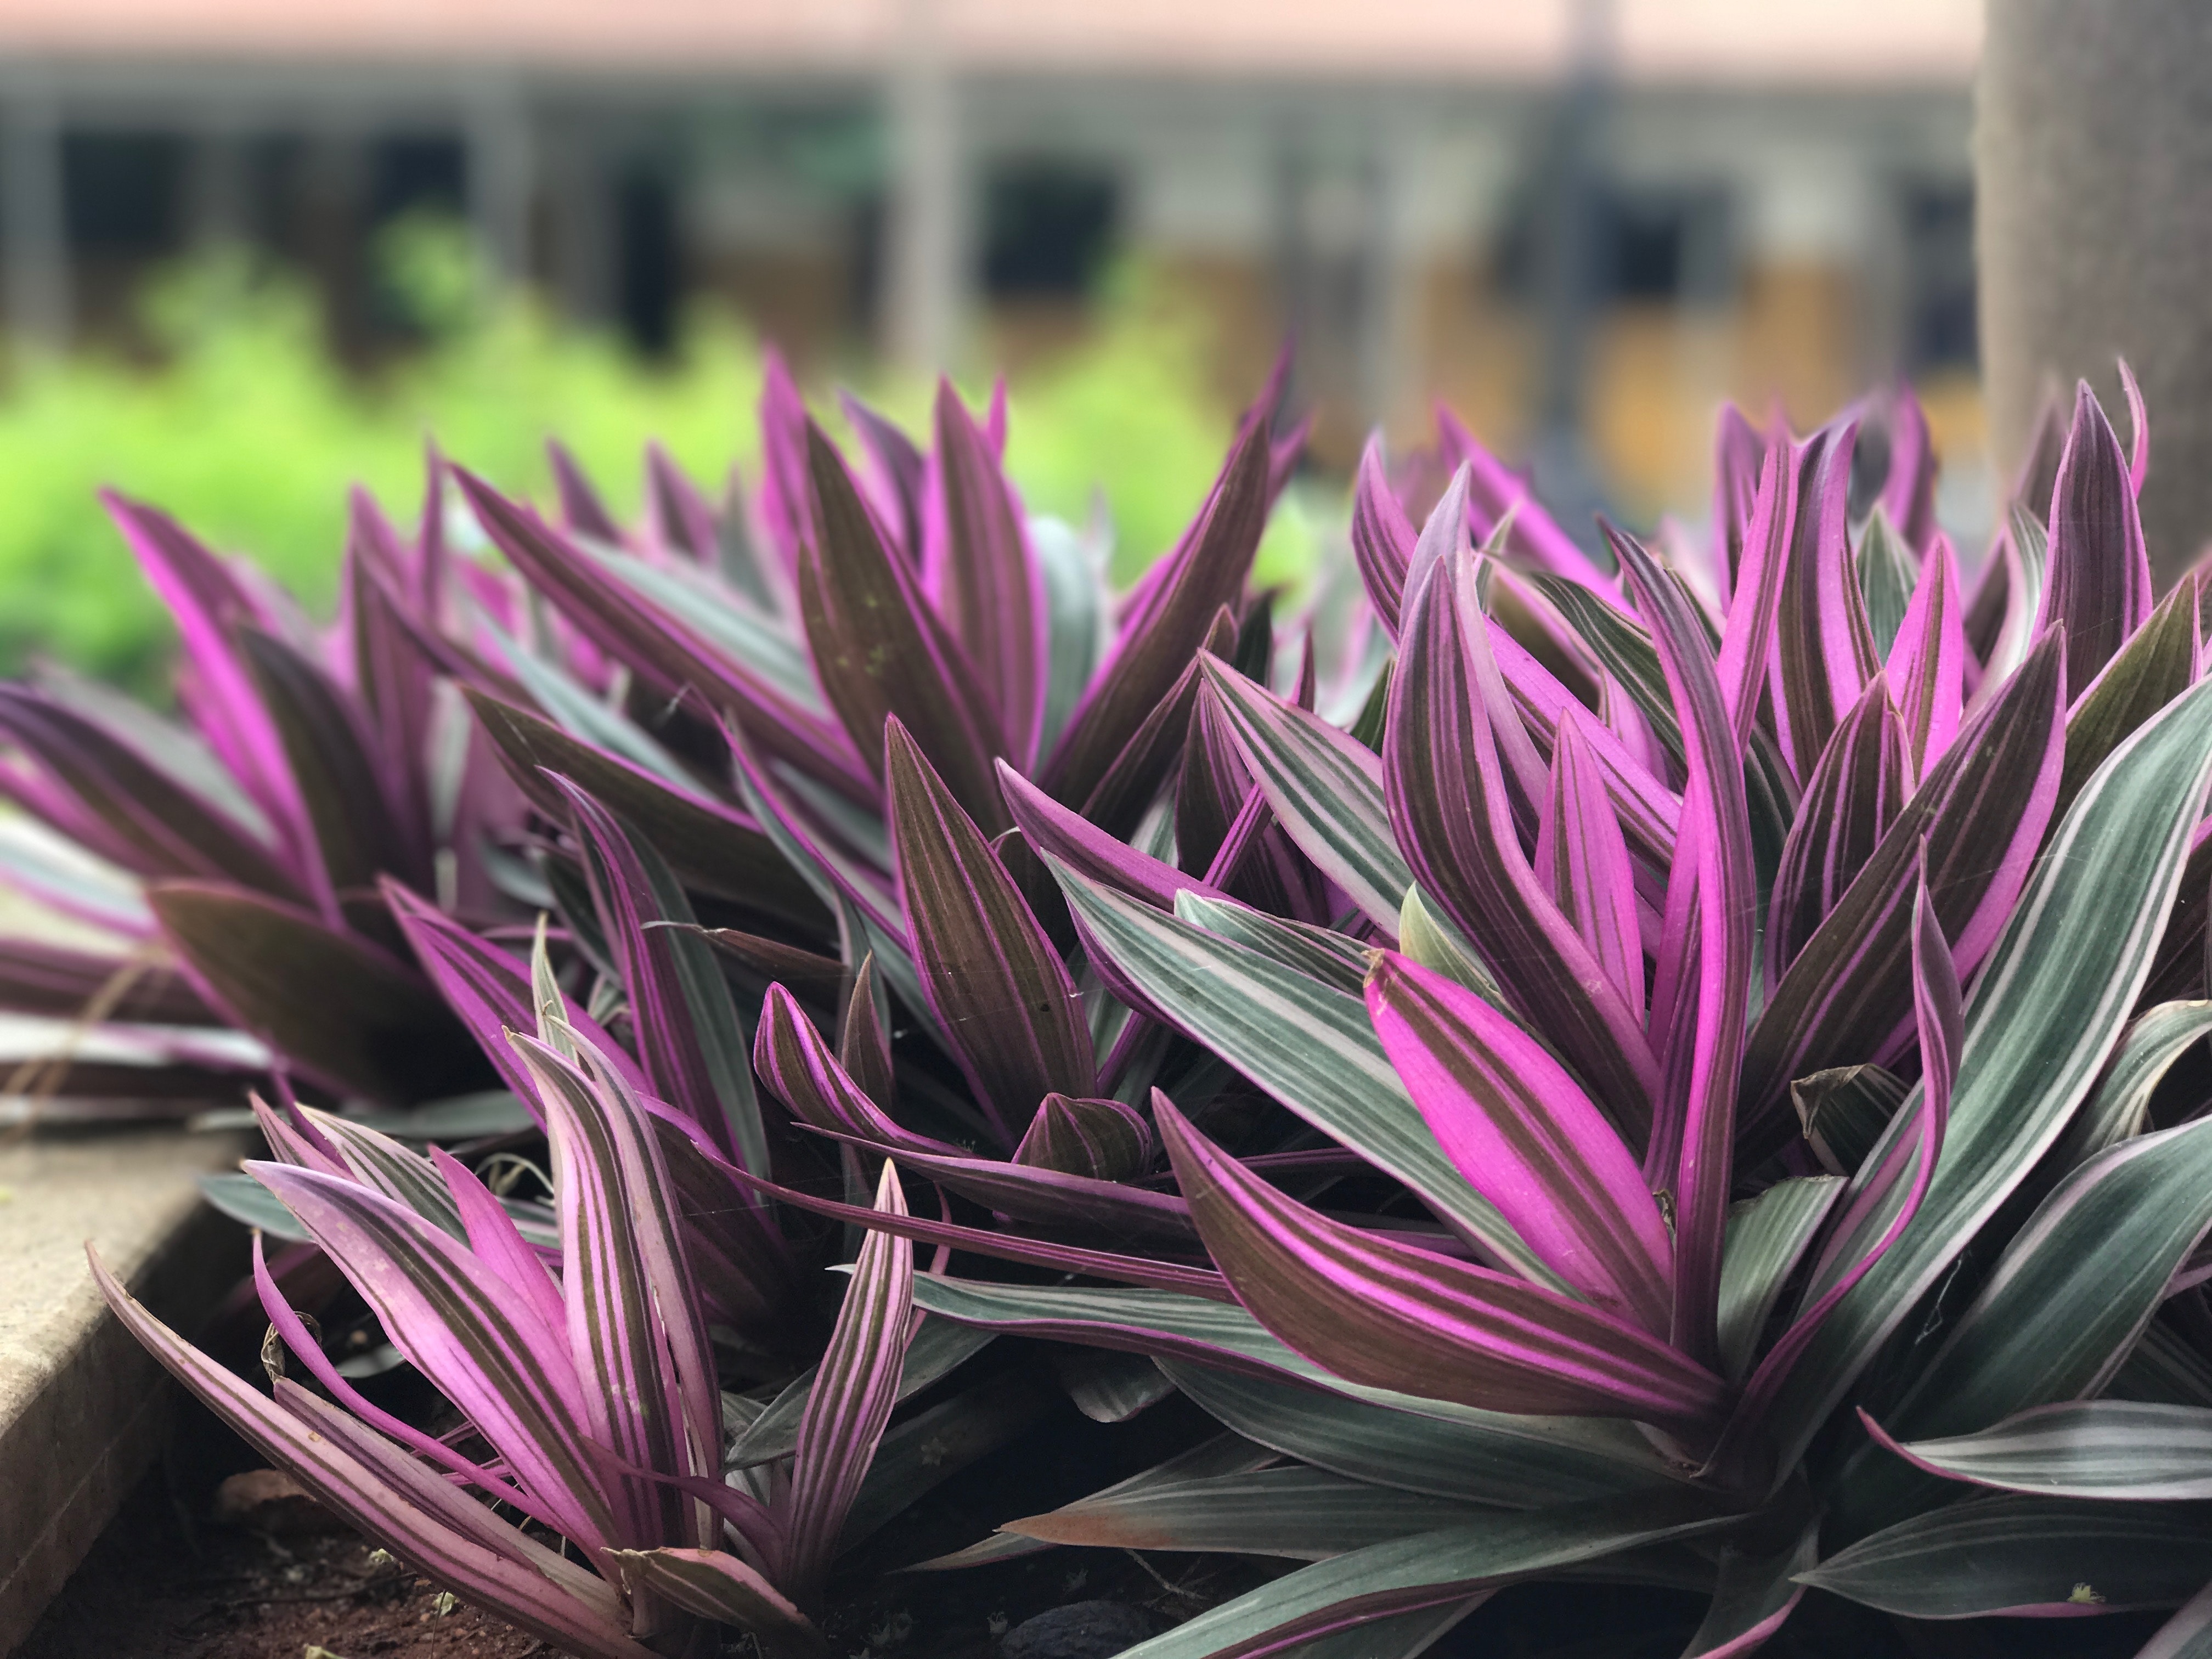
plant, ti plant, flower, flowering plant, pink, purple, botany, terrestrial plant, petal, spiderwort, agave, herb, annual plant, groundcover, houseplant, bromeliaceae, perennial plant